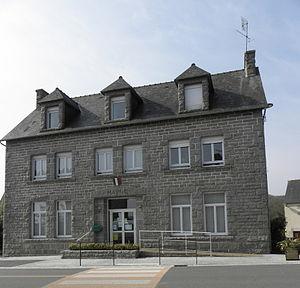
Mairie de Canihuel (22).
Canihuel [kaniyɛl] est une commune française située dans le département des Côtes-d'Armor en région Bretagne.